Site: brandenburg
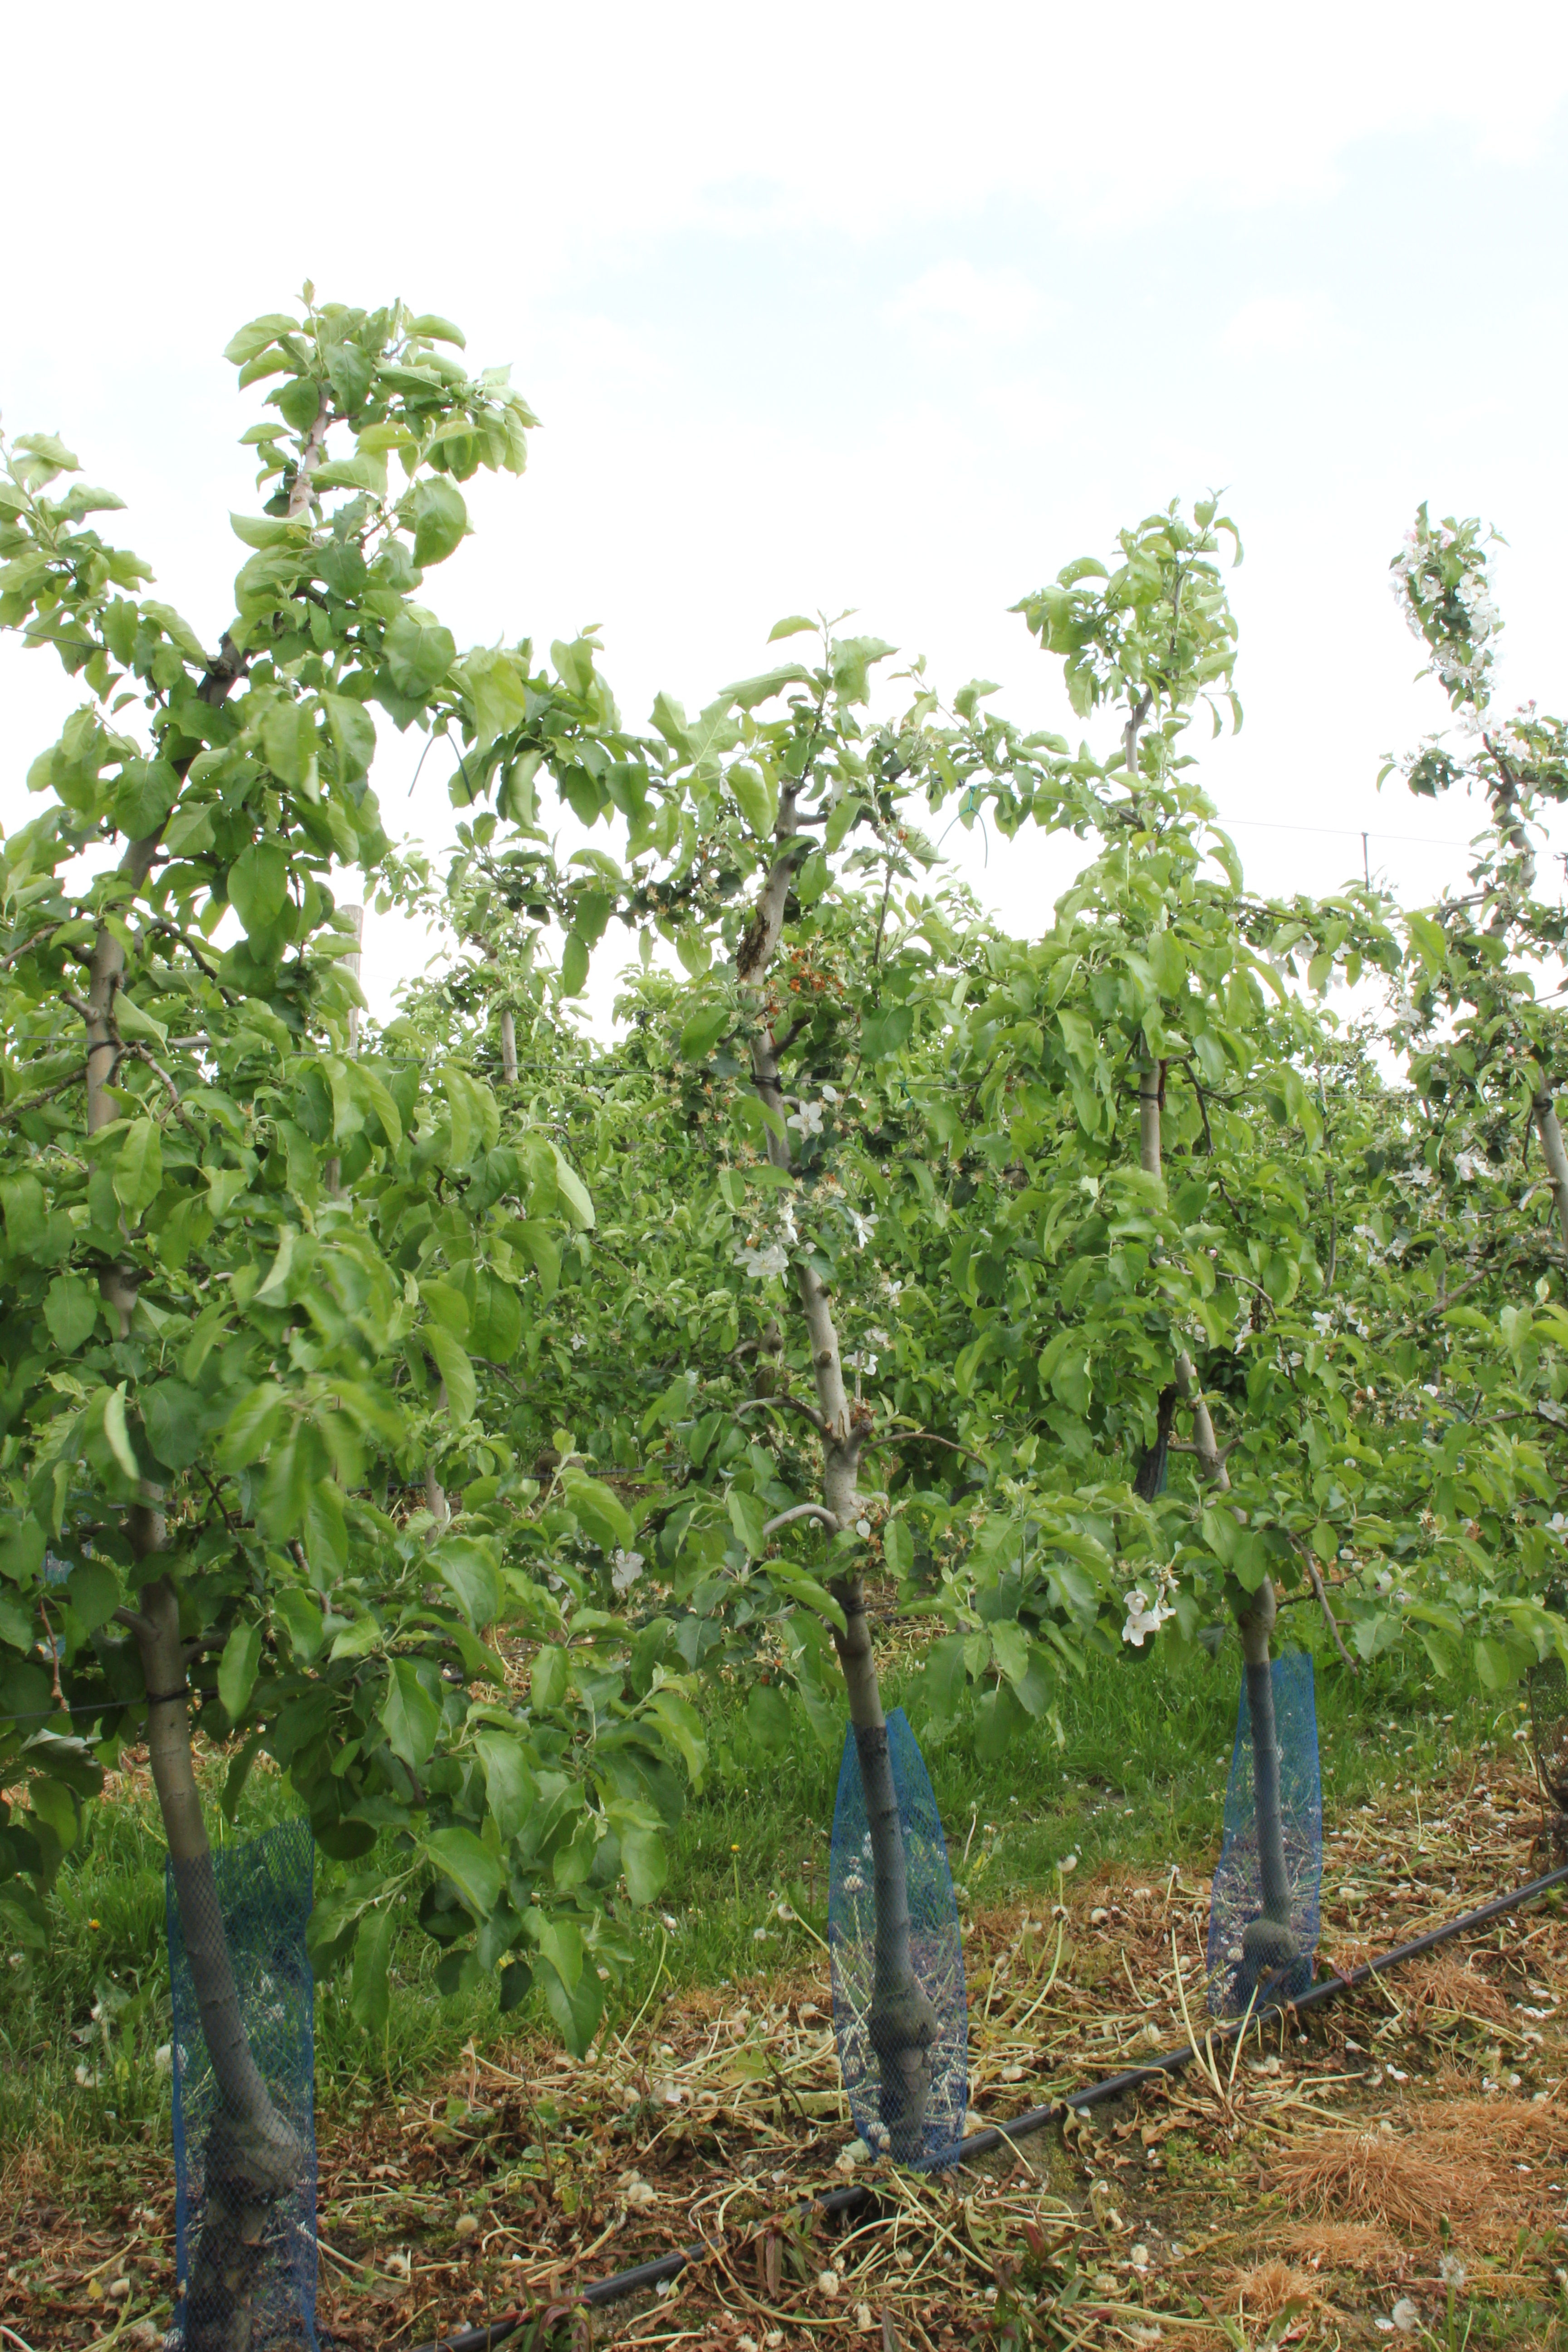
Growth stage (BBCH 67): Flowering